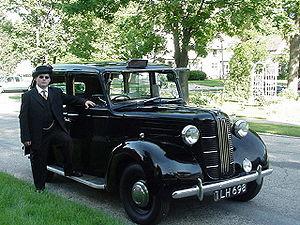
Carbodies Limited était une société anglaise, basée à Holyhead Road à Coventry. Elle débute son activité en tant que carrossier, et nommée à présent The London Taxi Company est surtout connue pour sa production de taxis londoniens.
London Taxis International, anciennement Manganese Bronze Holdings est une entreprise automobile, filiale de Geely. Cette société est le seul constructeur de taxi spécialisés dans ce rôle - produisant les célèbres « taxis noirs » de Londres, alors que la plupart des taxis existant dans le monde sont des berlines, des mini-fourgonnettes ou des utilitaires aménagés pour cette utilisation.